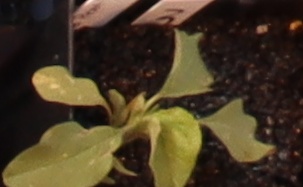
Label: Redroot Pigweed